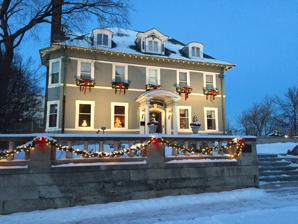
Building: Eugene J. Carpenter House
Country: United States of America
Year built: 1906
Historic house in Minnesota, United States United States historic place Eugene J. Carpenter House U.S. National Register of Historic Places The Eugene J. Carpenter House decorated for Christmas Show map of Minnesota Show map of the United States Location 300 Clifton Avenue, Minneapolis, Minnesota Coordinates 44°57′58.3″N 93°17′0″W / 44.966194°N 93.28333°W / 44.966194; -93.28333 Built 1887 Architect Edwin Hawley Hewitt Architectural style Georgian Variation of Colonial Revival NRHP reference No. 77001566 Added to NRHP September 13, 1977 The Eugene J. Carpenter House is a Georgian Revival -style house located in Loring Hills, the mansion district in turn-of-the-century Minneapolis , Minnesota, United States. The house was built in 1887 by C.M Douglas, who owned a coal delivery business.  300 Clifton was built in the Queen Anne style, with prominent porches and a turret in the southeast.  Harvey Brown, a successful businessman and banker bought the house in 1890 and lived there until his death in 1904. The house was purchased in 1905 by Eugene and Merrette Carpenter and was owned by the family until 1948.  This constitutes the historically significant time period.  Eugene Carpenter and Merrette Lamb came from lumber milling families and were owners of the Carpenter-Lamb Lumber Co. of Minneapolis.  The Carpenters were also significant patrons of the arts and Eugene Carpenter played a pivotal role in establishing the Minneapolis Institute of Arts . Renovation After purchasing the house in November 1905, the Carpenters hired a young and promising architect, Edwin Hawley Hewitt , who had recently finished his schooling in Paris.  The task was daunting.  Hewitt was asked to turn the Victorian style house into a Georgian Revival style house.  “About as different as can be,” said Olivia (Carpenter) Coan who was 9 years old in 1906 during the renovation. Hewitt removed the roof, moved fireplaces, built additional foundations, moved interior and exterior walls and rebuilt the carriage house from the foundation up all in time for the family to move in by September 1906, 10 months after the purchase. The house features some remarkable architectural designs implemented by Hewitt.  The French drain was invented in 1885, and Hewitt brought the concept back to Minneapolis and implemented it throughout the grounds. Johnson Controls had recently patented a revolutionary thermostat that allowed for temperature control, room to room.  The Carpenters included this pneumatic system in their house.  Hewitt designed an effective passive cooling system for the house which made use of massive concrete porches to moderate the temperatures inside the house. John S Bradstreet, a prominent Minneapolis designer, did the interior design of the house.  Bradstreet collaborated with Hewitt and Carpenter to bring Arts and Crafts style to the house. Description 300 Clifton faces south towards Clifton Ave, has 14 bedrooms, 11 bathrooms and sits on a one-acre double lot.  The north edge of the property is bordered by a low bluff which forms the foundation of the 6500 square foot carriage house.  The main house is 12,000 square feet.  All three of the original fireplaces are still functional.  A focal point of the house is the gardens to the east. Historical significance Carpenter, Hewitt, and Bradstreet developed a friendship through their work on the 300 Clifton project and continued their friendship through the establishment of the Minneapolis Institute of Arts. Bradstreet was the president of the floundering Minneapolis Society of Fine Art when he invited Carpenter to come aboard to help the group realize its ultimate goal of creating an Art Museum for Minneapolis.  Carpenter was a marketing, promoting and financing genius.  In 1911, Carpenter as the new president of the Minneapolis Society of Fine Art organized an art show and personally invited 400 prominent businessmen to a private viewing.  Every recipient attended.  From this, Carpenter began his campaign to build a publicly funded museum in a manner that had never been done before.  Carpenter secured a donation of land worth $250,000 and used this to electrify the many businessmen to donate to his new cause.  In a single fund raising dinner, Carpenter hosted 200 local businessmen and received pledges for over a half million dollars. The edifice was funded and built in 1915.  With Hewitt as president and Carpenter as Vice-President of the new museum, their work had just begun.  The Minneapolis Art Society only owned 12 objects of art.  For the rest of his life, Carpenter worked to excite and motivate the people of Minneapolis to become patrons of the arts.  He encouraged corporations to donate and for well heeled businessmen to learn about art and purchase art around the world. Today the MIA has over 80,000 objects of art, but more importantly, by enlisting the participation of so many in the community, Carpenter jump started the creative sector which has come to define Minneapolis.  Through his unique style of fund raising he gave birth to a tradition of corporate sponsorship of the arts which has been a key ingredient in the flourishing Minneapolis art community. 300 Clifton as a multi-unit building The Carpenter family sold the house after Merrette's death in 1946.  The Mack family purchased the 300 Clifton and subdivided the house into several smaller living units.  While the Mack family owned the house from 1946 to 1963, the house was kept impeccably in keeping with the other homes in the mansion district. Families of note during the 1950s and 1960s Several prominent families resided at the high-end 300 Clifton living spaces throughout the 1950s and 1960s. John Warner, the President of Hanna Coal Company, lived at 300 Clifton for many years in the 1950s. Forest Selvig, a primary curator at the Walker and then a director at Minneapolis Institute of Arts lived in the carriage house flat for many years in the same decade. Richard Heiny and David V Peterson who were the primary designers at LaVoy's, a preeminent Minneapolis design firm, also lived at 300 Clifton. Attorney Emerson Hopp lived at 300 Clifton for many years.  Hopp is famous for representing the Oglala Sioux tribe in several treaty disputes which include the land of the Twin Cities and the bottom third of Minnesota.  Hopp won 20 million dollars in settlements in favor of the tribes he represented. Oscar-winning actress Jessica Tandy and her husband Hume Cronyn lived in the house while they were in Minneapolis for the inaugural season of the Guthrie in 1963. In the 1960s the Mack family sold the house to the Klein brothers who decided to demolish the old house as it fell into significant disrepair.  It is unclear how the house escaped the wrecking ball at that time. 300 Clifton as an office In 1973 David Beide saved the house in more ways than one.  First he repurposed the troubled property into an office building.  Beide also owned 314 Clifton Ave, the Elbert L Carpenter house next door.  Together he called the two properties Clifton Court.  Second, Beide accomplished listing both of the properties on the National Historic Register, protecting them in perpetuity. Beide transferred the property to his friend and tenant Bill Urseth who developed the property tremendously over the next decade.  Urseth  built a new building at 310 Clifton between the two Carpenter homes.  Among all three buildings, Clifton Court at that time housed 150 employees. After Urseth sold in 1993, 300 Clifton remained an office for twenty more years, but fell into considerable disrepair.  Neighbors behind 300 Clifton on Oak Grove were forced to paint the house and rebuild the 20-foot (6.1 m) retaining wall that was crumbling onto their property.  The Loring neighborhood group (Citizens for a Loring Park Community), invested $30,000 to fix the roof in order to save the historic structure. Today the house is a Bed and Breakfast called 300 Clifton Bed and Breakfast . References